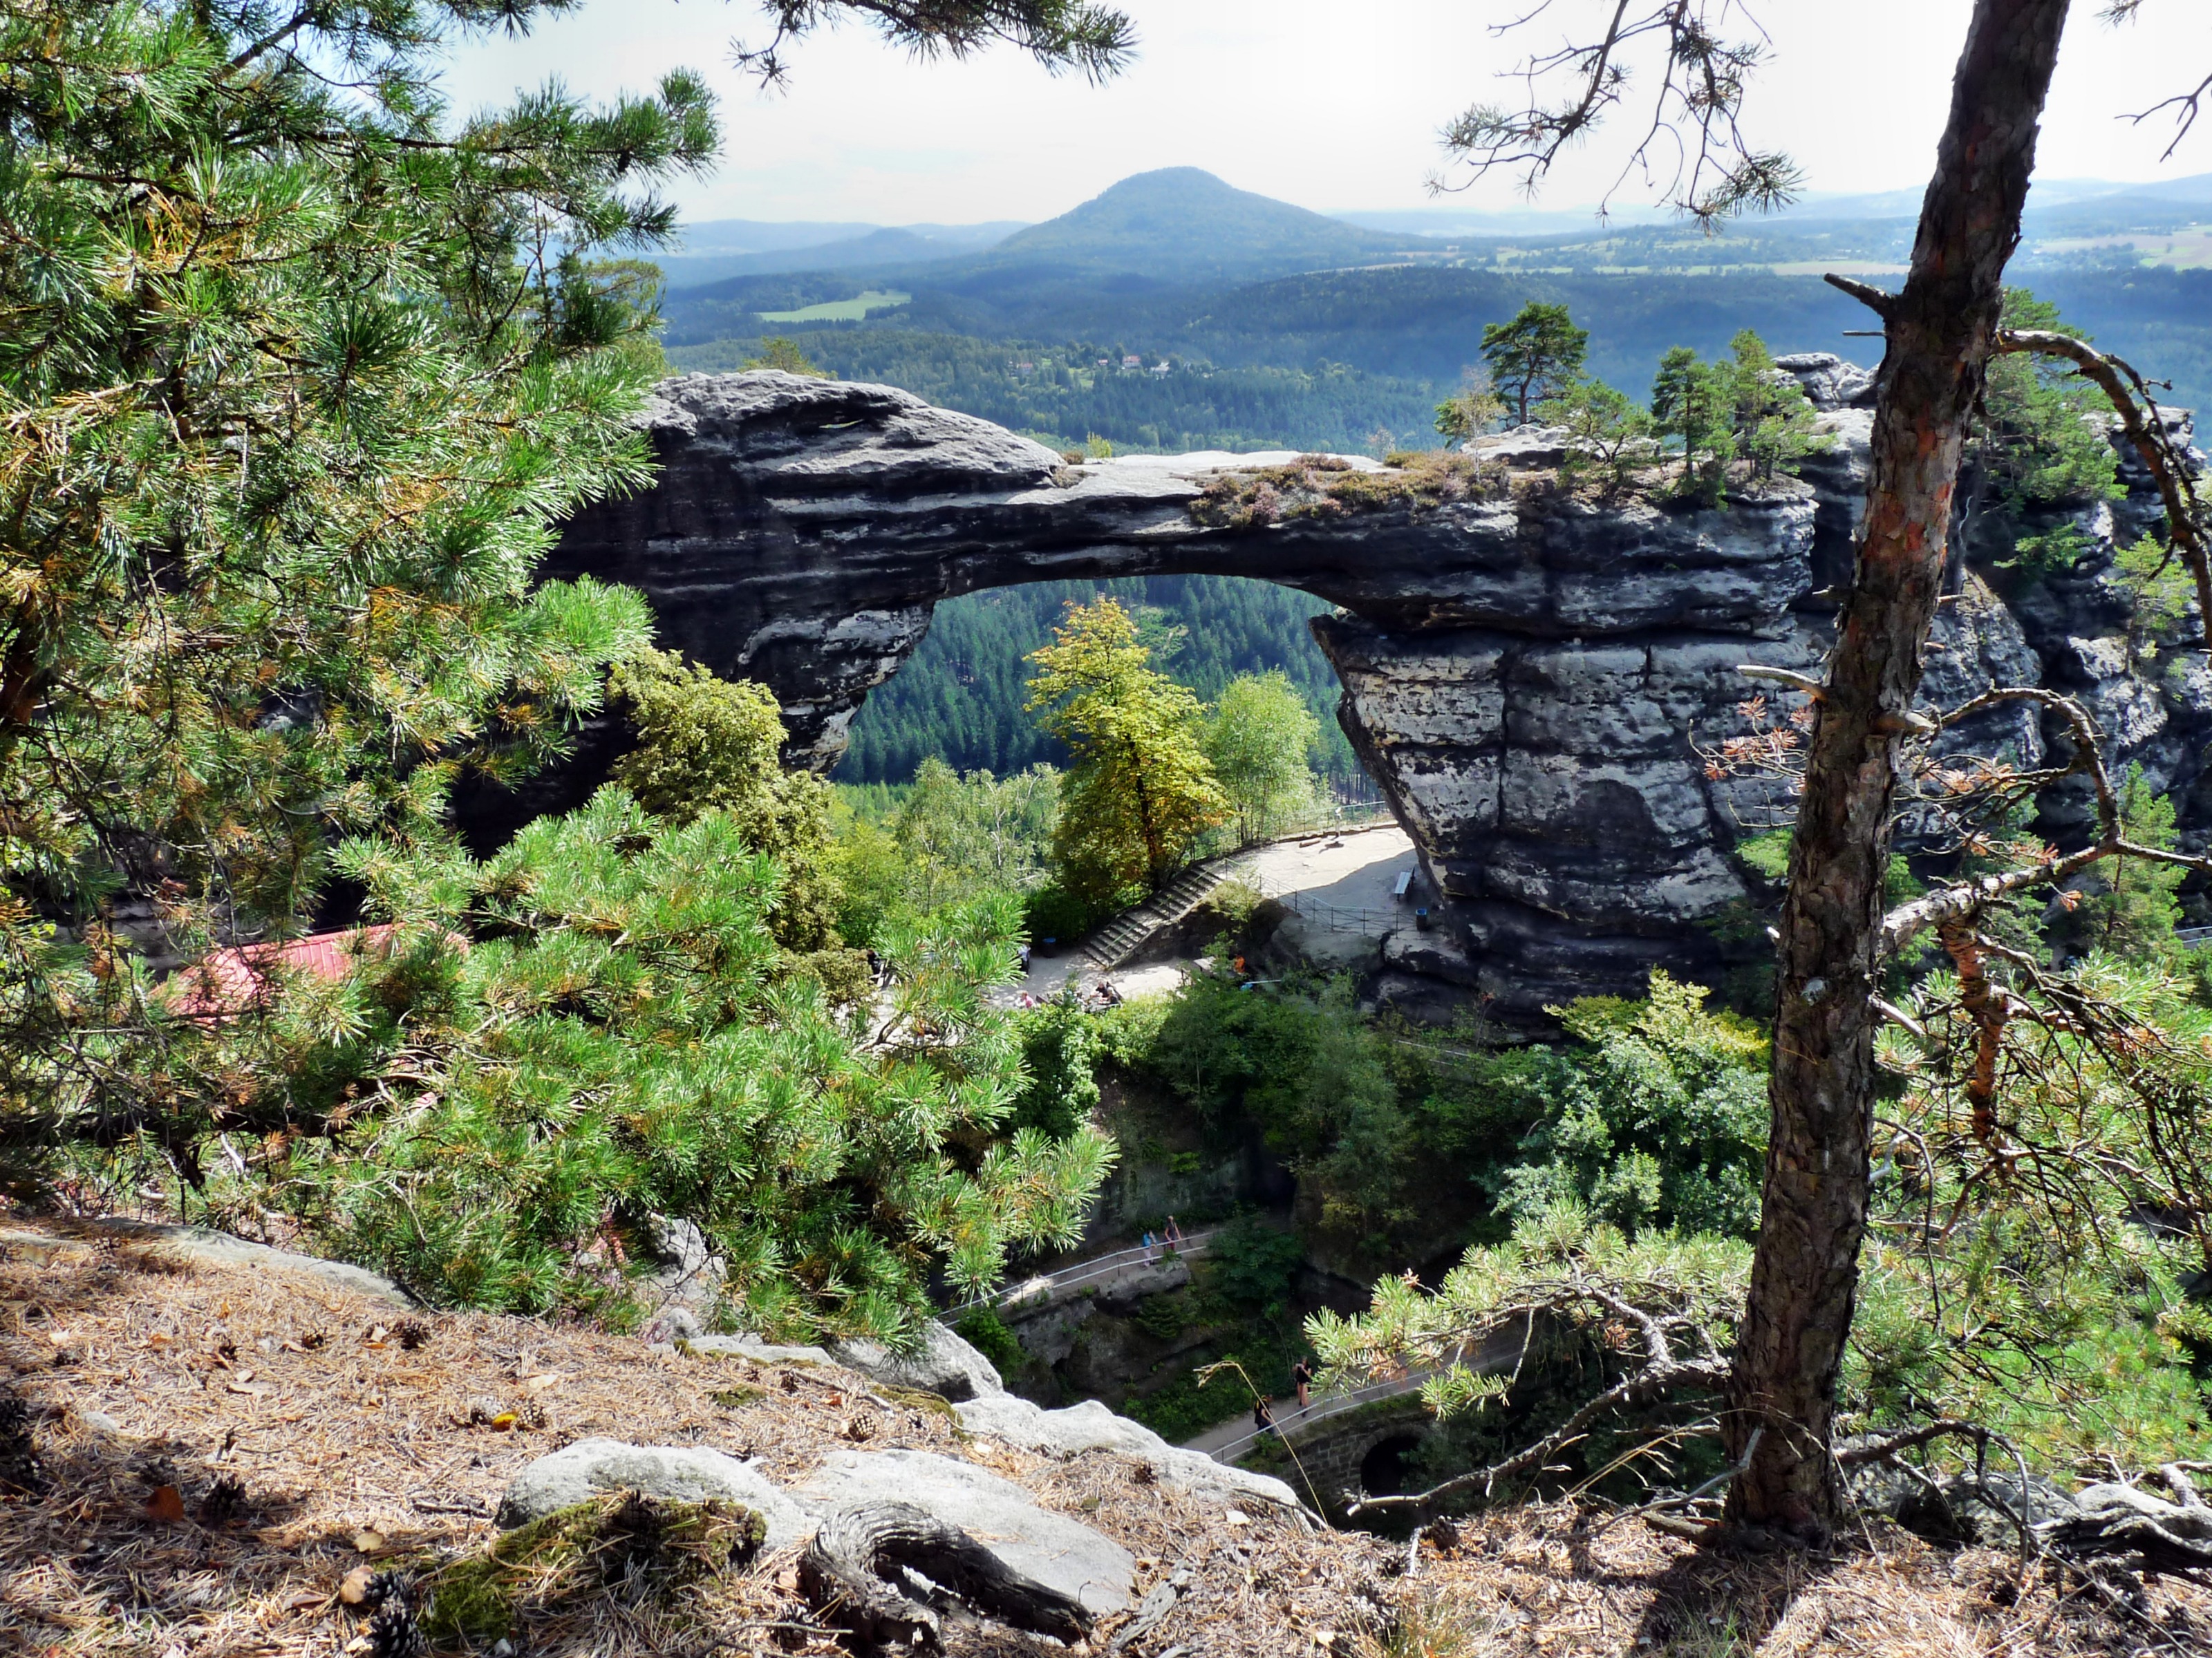
landscape, tree, rock, wilderness, walking, mountain, trail, lake, adventure, view, valley, national park, ridge, climb, geology, ecosystem, sand stone, of the, bohemian switzerland, geological phenomenon, praebischtor